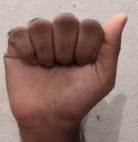
ASL sign: A